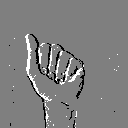
ASL letter: a